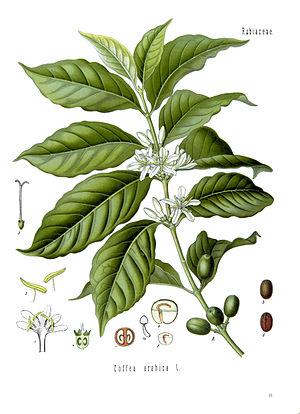
Le caféier d'Arabie est un arbuste de la famille des Rubiacées.
Les Caféiers sont un genre de plantes de la famille des Rubiacées, qui comprend plus de 80 espèces d'arbres ou d'arbustes originaires des régions tropicales d'Afrique ou d'Asie.